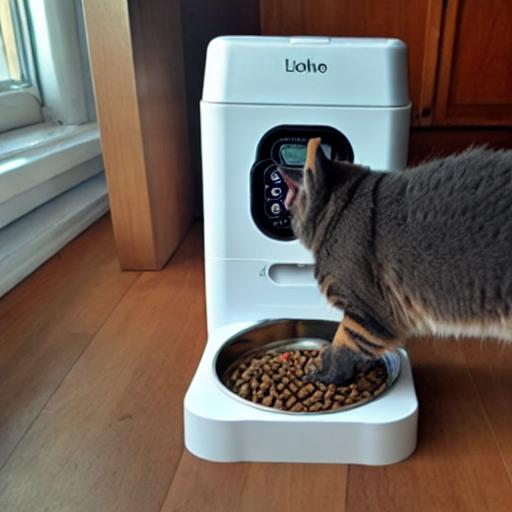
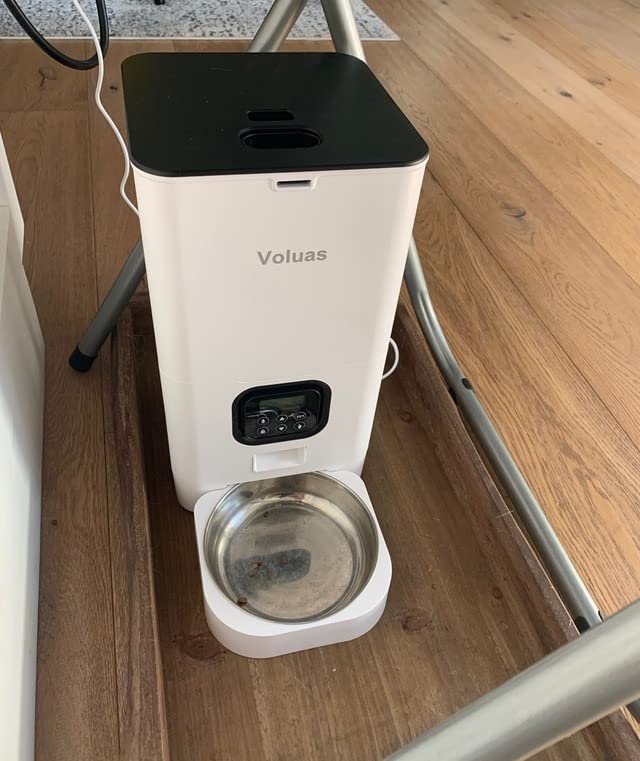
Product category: items_feeder
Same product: no